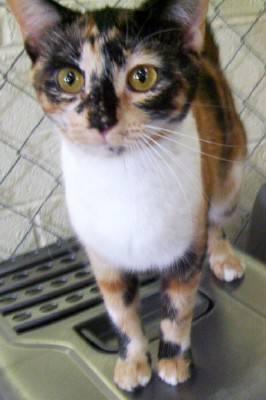
cat